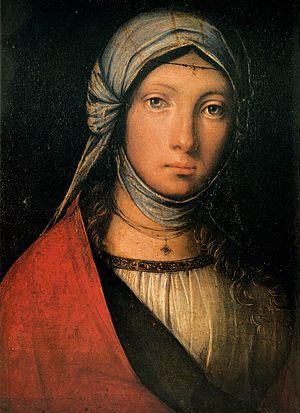
L'affaire de « l'Ange blond », ou de la petite Maria, a pour point de départ la recherche des parents biologiques d'une fillette blonde repérée par la police grecque dans un camp de Roms, le 16 octobre 2013. Huit jours plus tard, après avoir pris une dimension internationale avec la mise à contribution d'Interpol et l'appel à témoins lancé par l'association de protection infantile « Le Sourire de l'enfant », l'enquête débouchait sur l'identification des parents, Atanas et Sacha Roussev, dans un camp rom de Bulgarie. Tous deux confirmaient avoir confié leur fille peu après sa naissance à Christos Salis et Eleftheria Dimopoulou, le couple auprès duquel elle avait été trouvée. Le 9 novembre 2015, ces derniers étaient acquittés de l'accusation d'enlèvement, faute de preuves. La petite Maria Roussev restait en Grèce, à la garde de l'association.